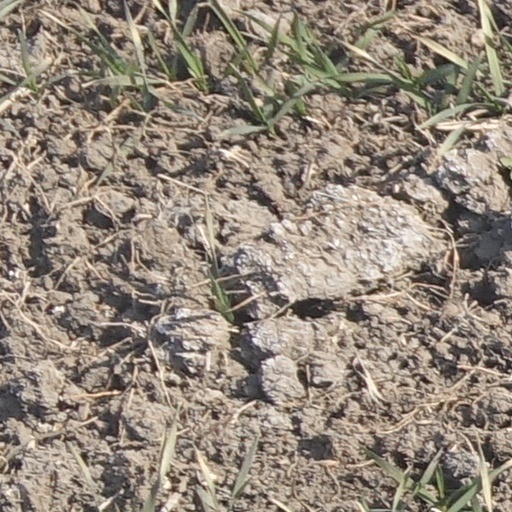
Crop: wheat